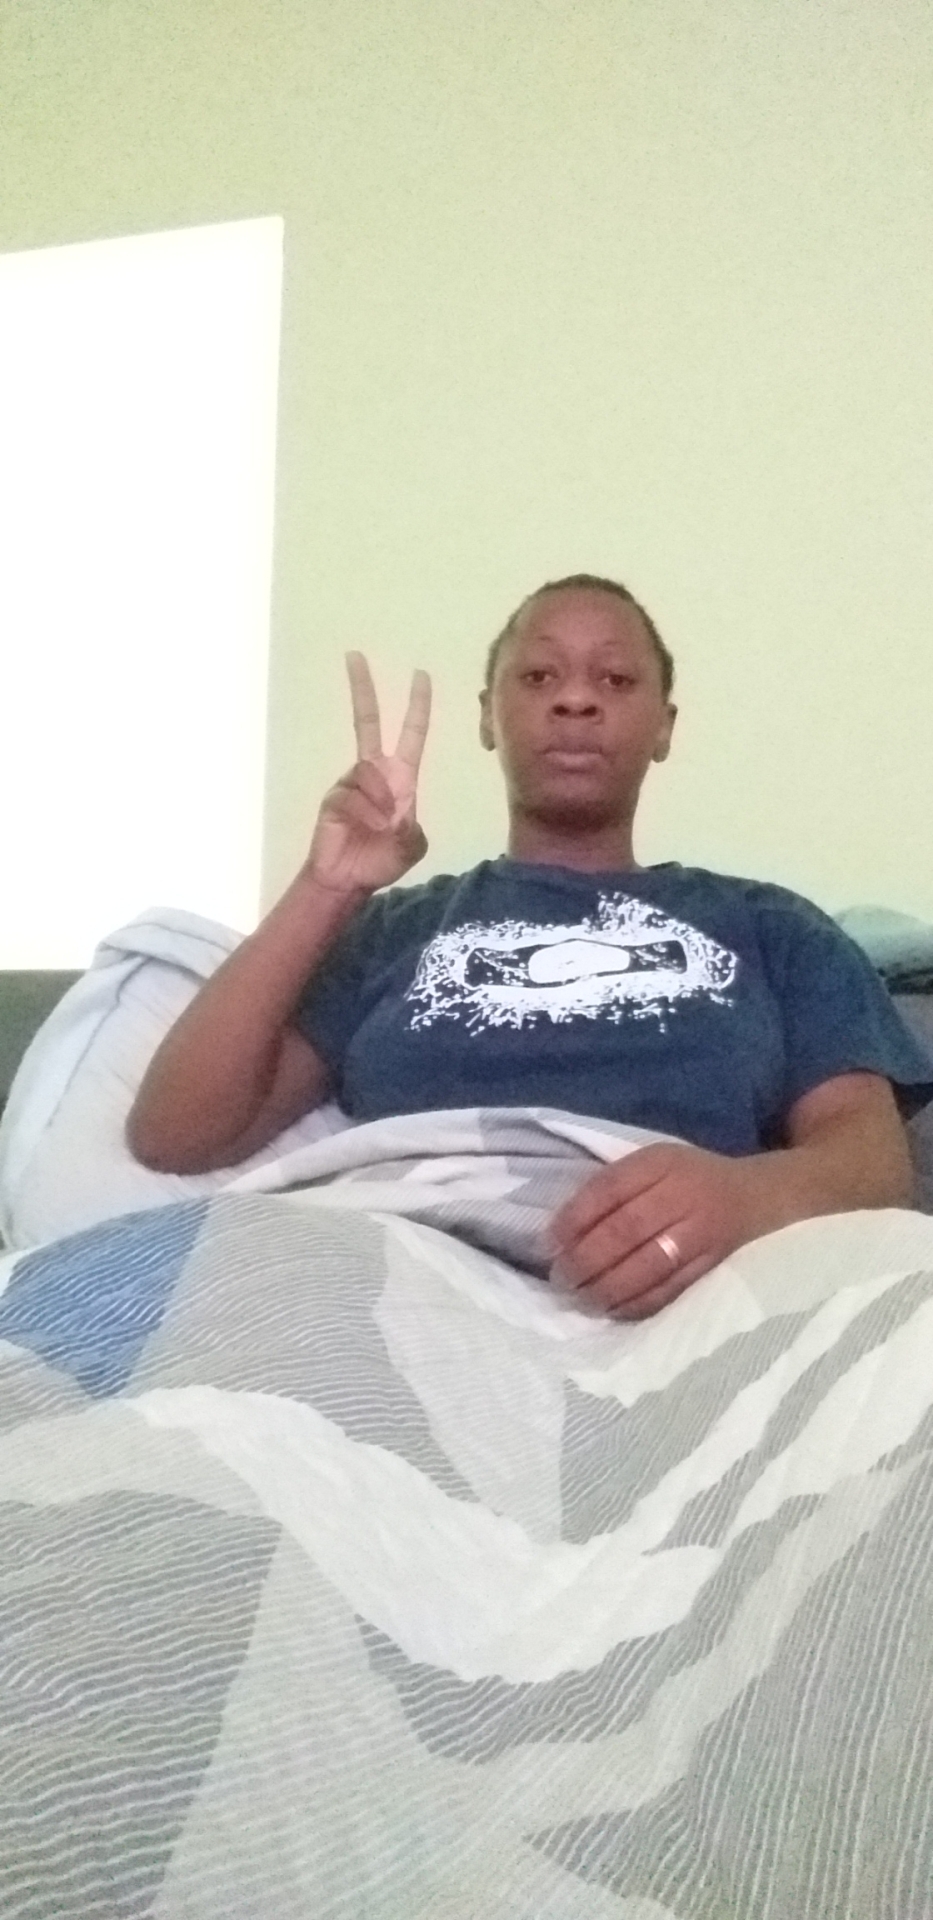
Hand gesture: peace